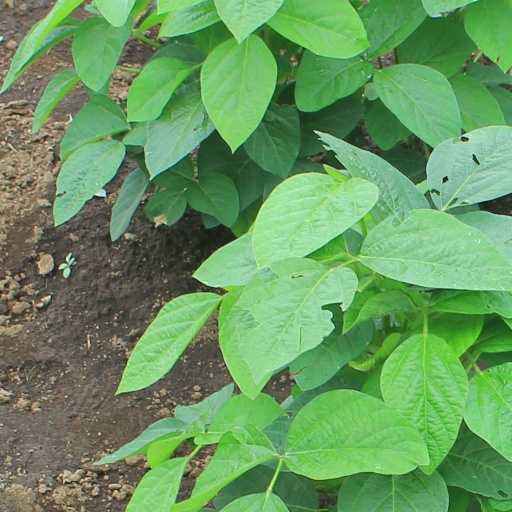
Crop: soybean